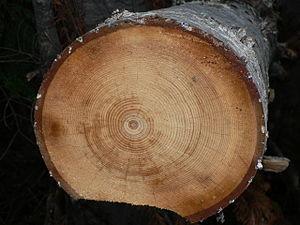
Le Sapin gracieux est une espèce d'arbres de la famille des Pinacées, originaire de la côte ouest de l'Amérique du Nord.